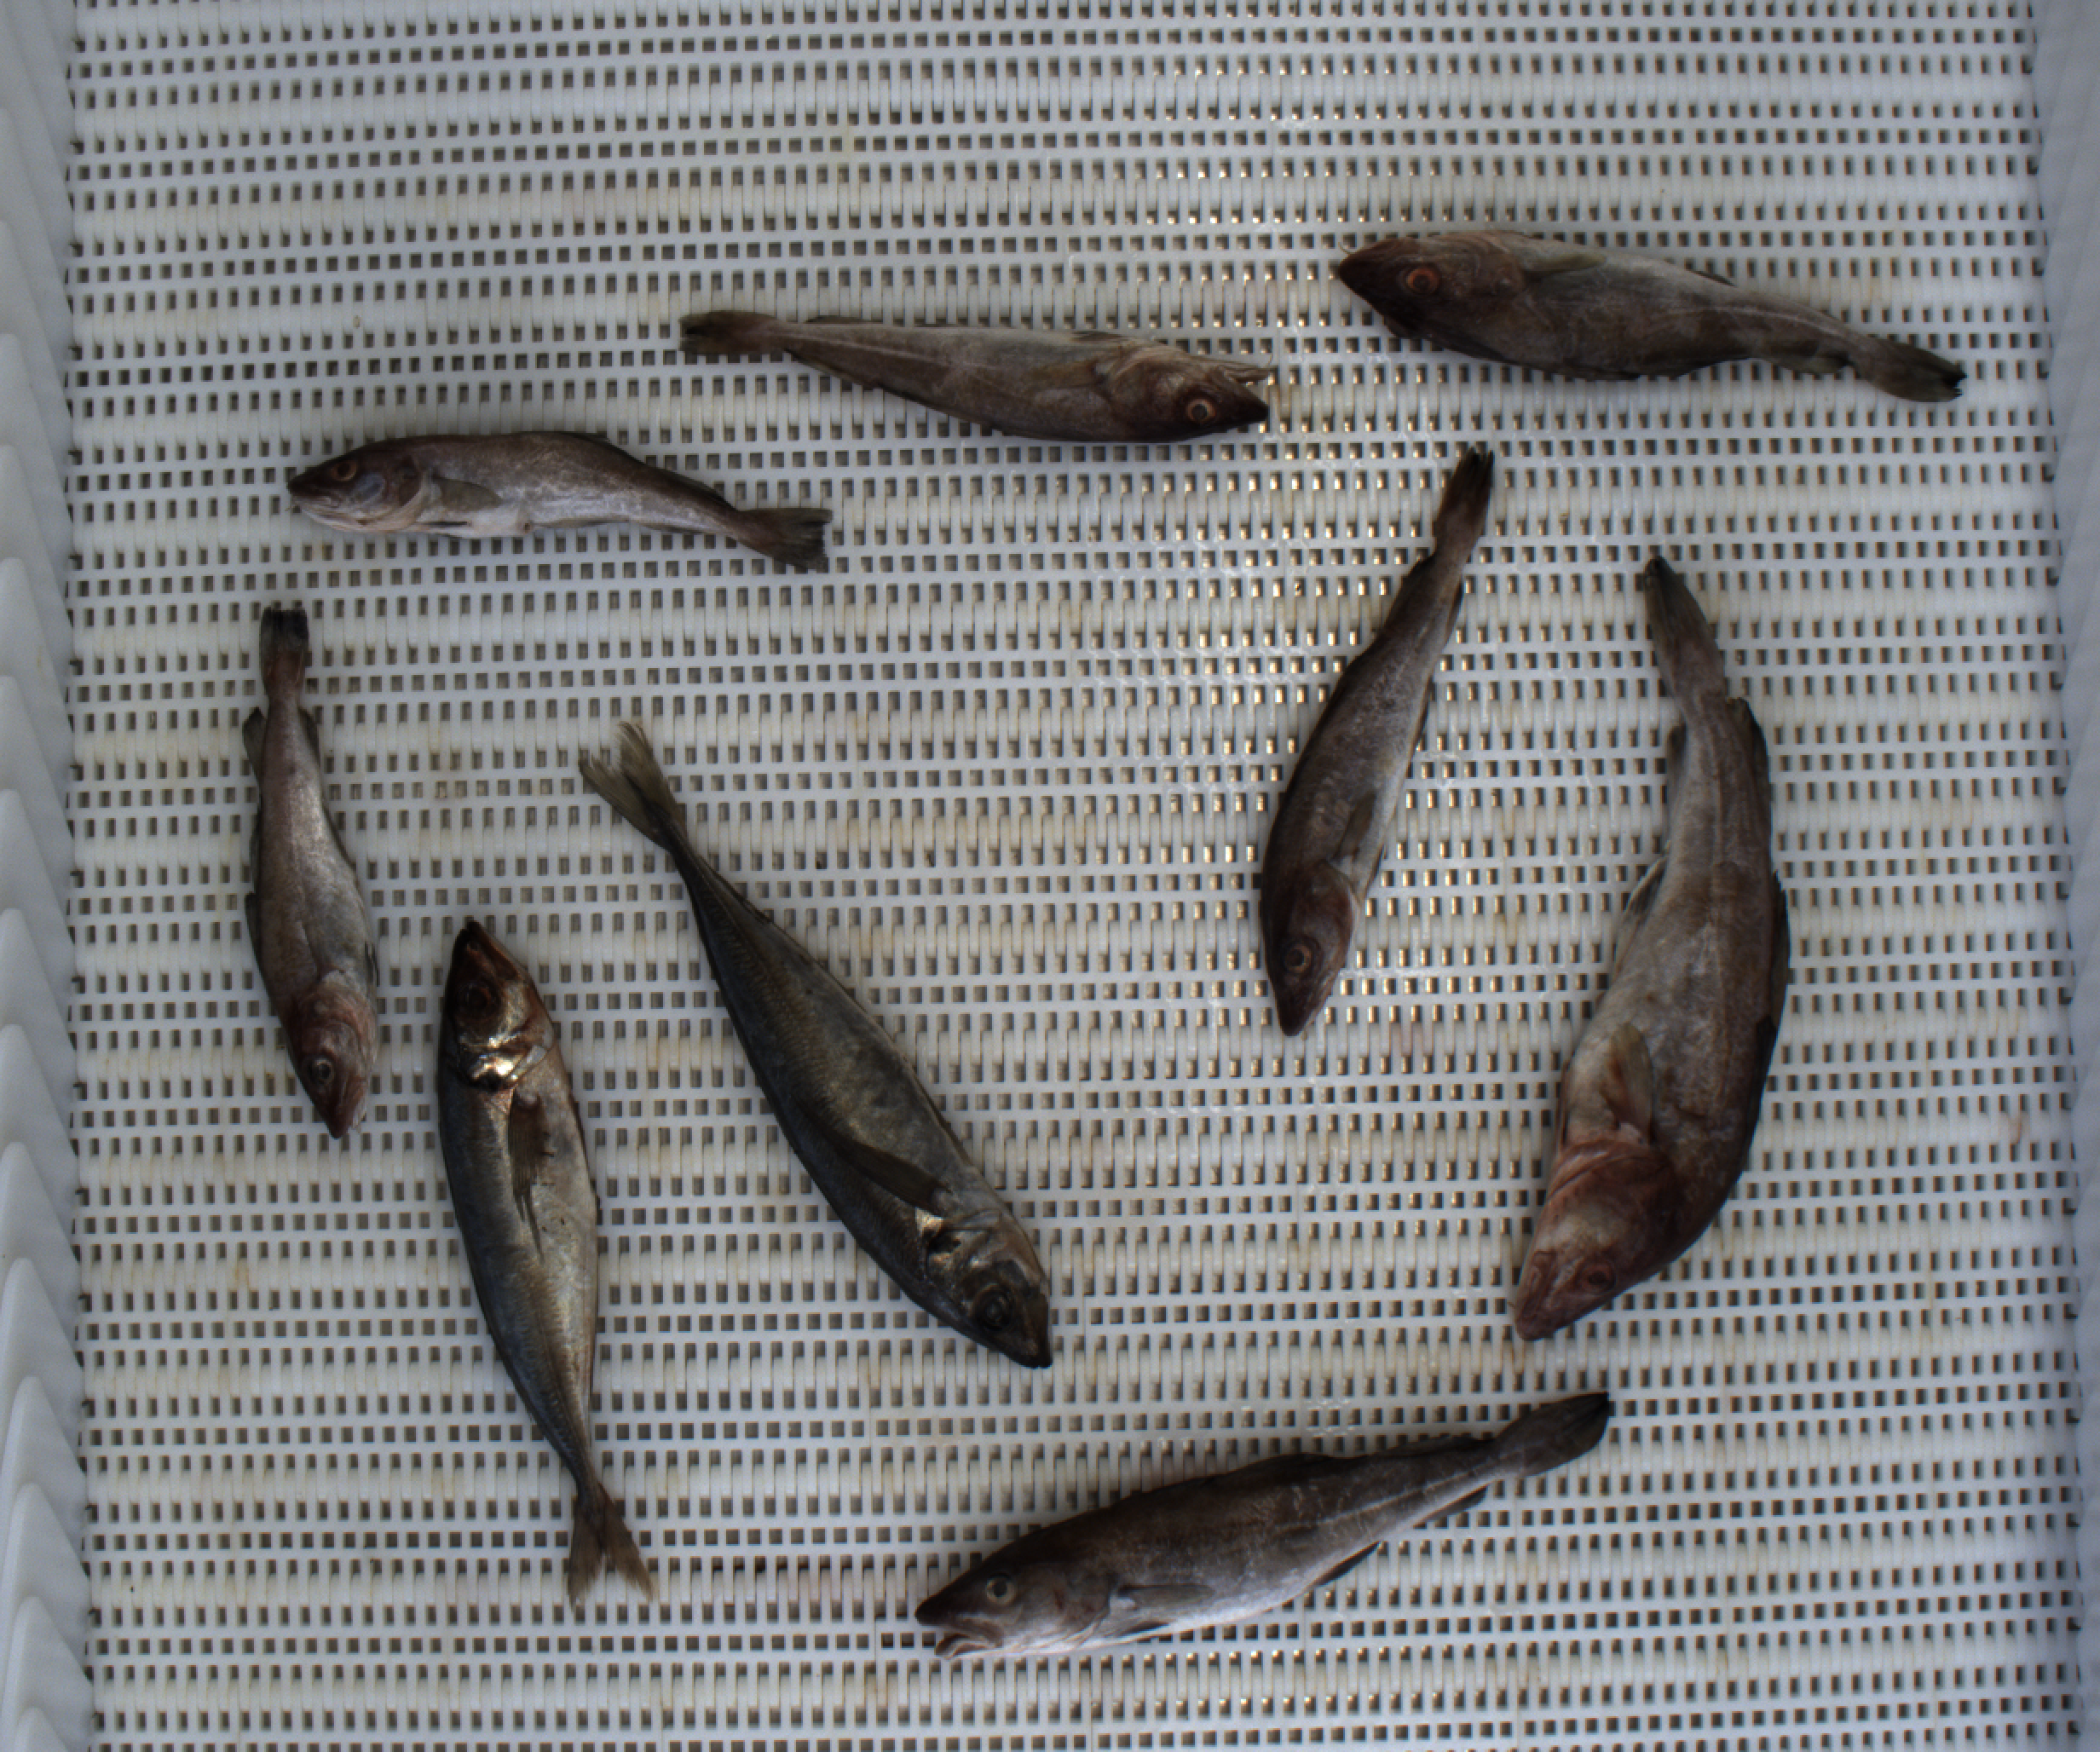
Total fish: 9
Cod: 7
Haddock: 0
Whiting: 0
Hake: 0
Horse mackerel: 2
Saithe: 0
Other: 0